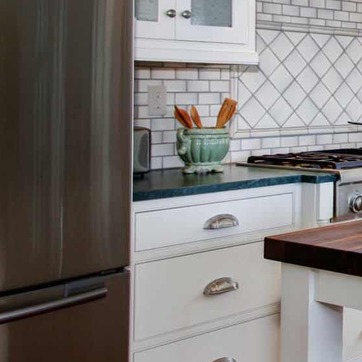
Material: polishedstone